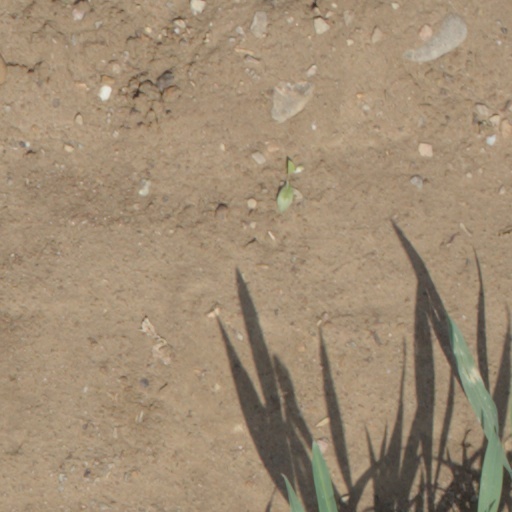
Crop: wheat